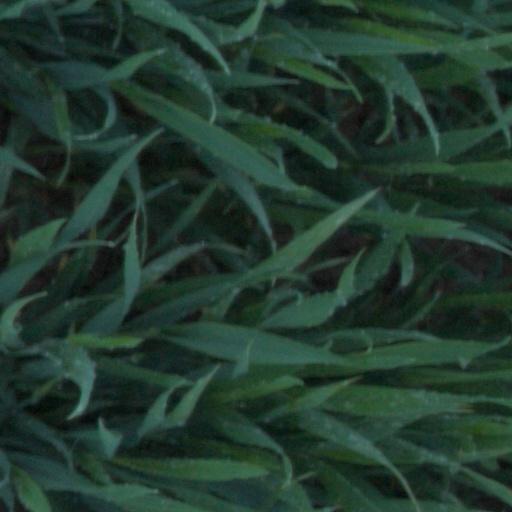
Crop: wheat